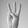
ASL letter: W